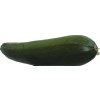
Label: green_zucchini